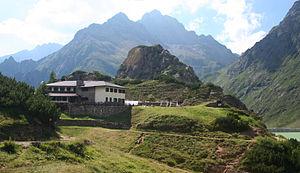
Le refuge Antonio Curò est situé dans la commune de Valbondione, dans le haut val Seriana, dans les Alpes bergamasques, à 1 915 m.